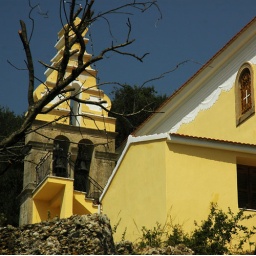
We found this beautiful yellow church up a mountain when we got lost in Corfu.